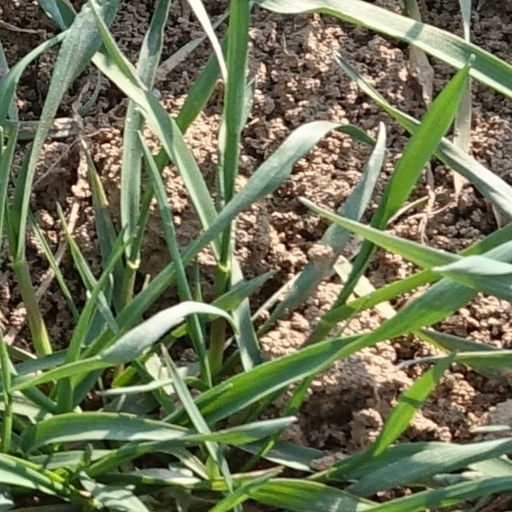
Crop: wheat